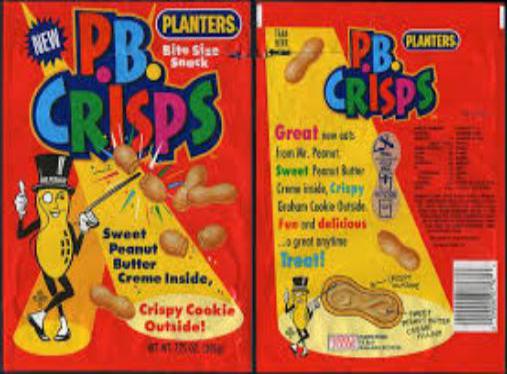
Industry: Food